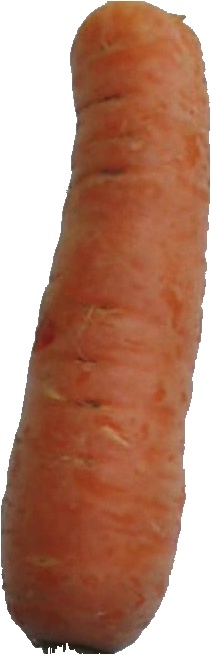
Label: carrot_1